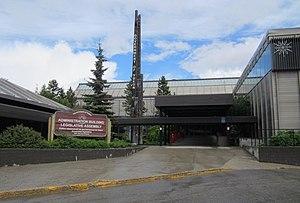
L'Édifice administratif du Yukon est le foyer de l'Assemblée législative du Yukon. Il est situé à Whitehorse, la capitale territoriale du Yukon. Le bâtiment est une structure en acier revêtu blanc de trois étages. Le complexe est situé à côté du fleuve Yukon et le parc Rotary.